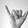
ASL letter: Y